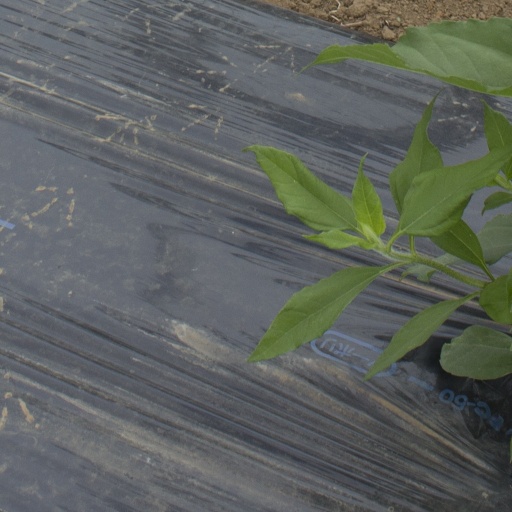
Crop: Jerusalem artichoke